Powers of the United States Congress

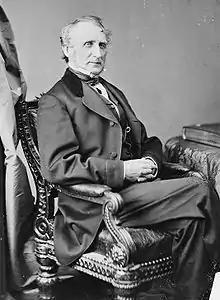
Representative John A. Bingham of Ohio was a principal framer of the Fourteenth Amendment.

Article I grants several other powers outside of Section 8. Sections 2 and 3 give Congress the exclusive impeachment power, allowing impeachment, trial, and removal of the President, federal judges and other federal officers. Section 4 allows Congress to "at any time by Law make or alter such Regulations [on the times, places, and manner of holding elections to Congress], except as to the Places of chusing Senators" and to appoint by law their own day to assemble. Section 9 allows Congress to withhold consent to any officer of the United States accepting any foreign present, emolument, office, or title. Section 10 allows Congress to control all state laws that lay duties on imports or exports and to withhold consent to any state keeping troops or ships of war in time of peace, engaging in war, or entering into any agreement with another state or foreign power.